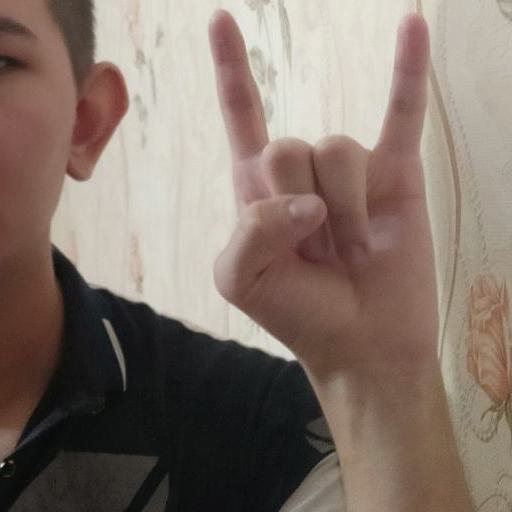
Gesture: rock